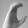
ASL letter: C